Palazzo Valmarana

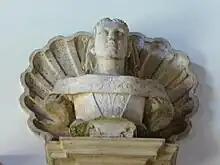
Bust of Isabella Nogarola Valmarana in the salon of the piano nobile

The foundation medal of this building bears engraved the date 1566 as well as the bust of Isabella Nogarola Valmarana, and it is the latter who signed the construction contracts with the builders in December 1565. Nevertheless, no doubts can remain about the role her deceased husband, Giovanni Alvise (died 1558), played in choosing Palladio as designer of his family palace. In 1549, along with Girolamo Chiericati and Giangiorgio Trissino, Giovanni Alvise Valmarana had publicly supported Palladio’s project for the porticoes of the Basilica Palladiana, evidently on the basis of an opinion formed six years prior, when Giovanni Alvise supervised the execution of ephemeral structures, conceived by Palladio under Trissino’s direction, to honour the entrance into Vicenza of Bishop Niccolò Ridolfi (1543). Furthermore, it was a space designed by Palladio – the Valmarana Chapel in the church of Santa Corona – which would eventually host the mortal remains of Giovanni Alvise and Isabella, on the commission of their son Leonardo.